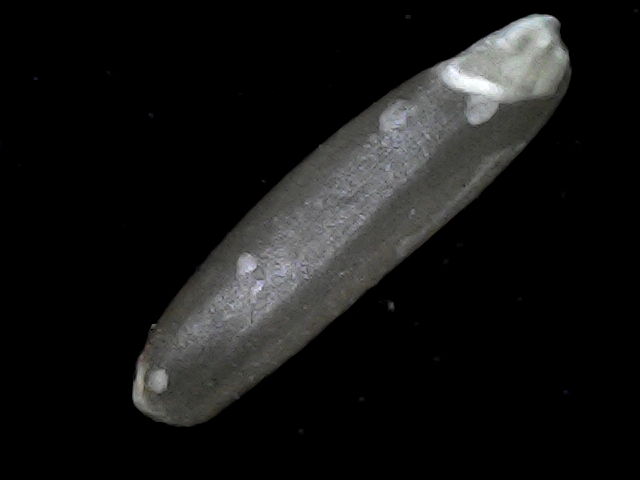
Rice variety: BD70